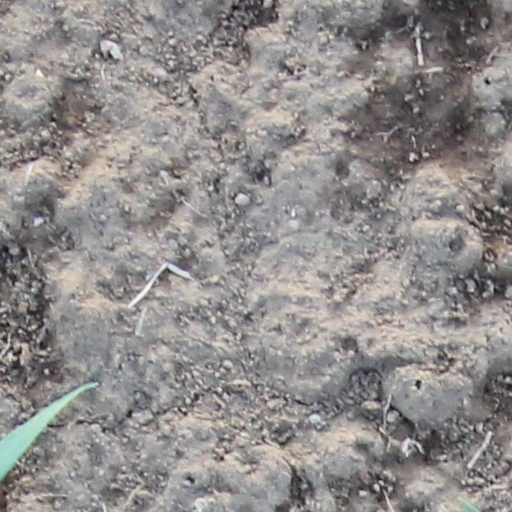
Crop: wheat